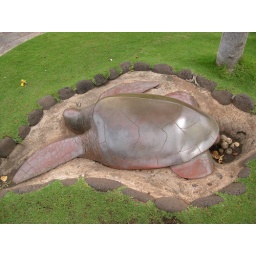
This exhibit shows how a turtle makes its nest in the sand and deposits its eggs.